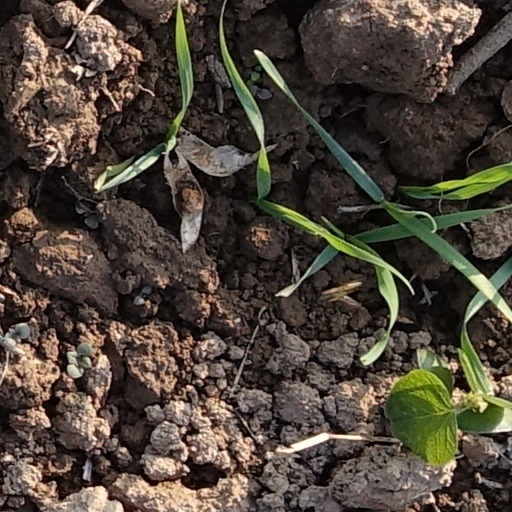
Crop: wheat